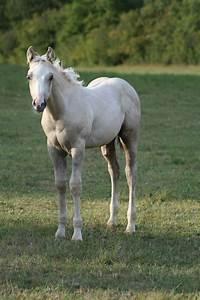
horse